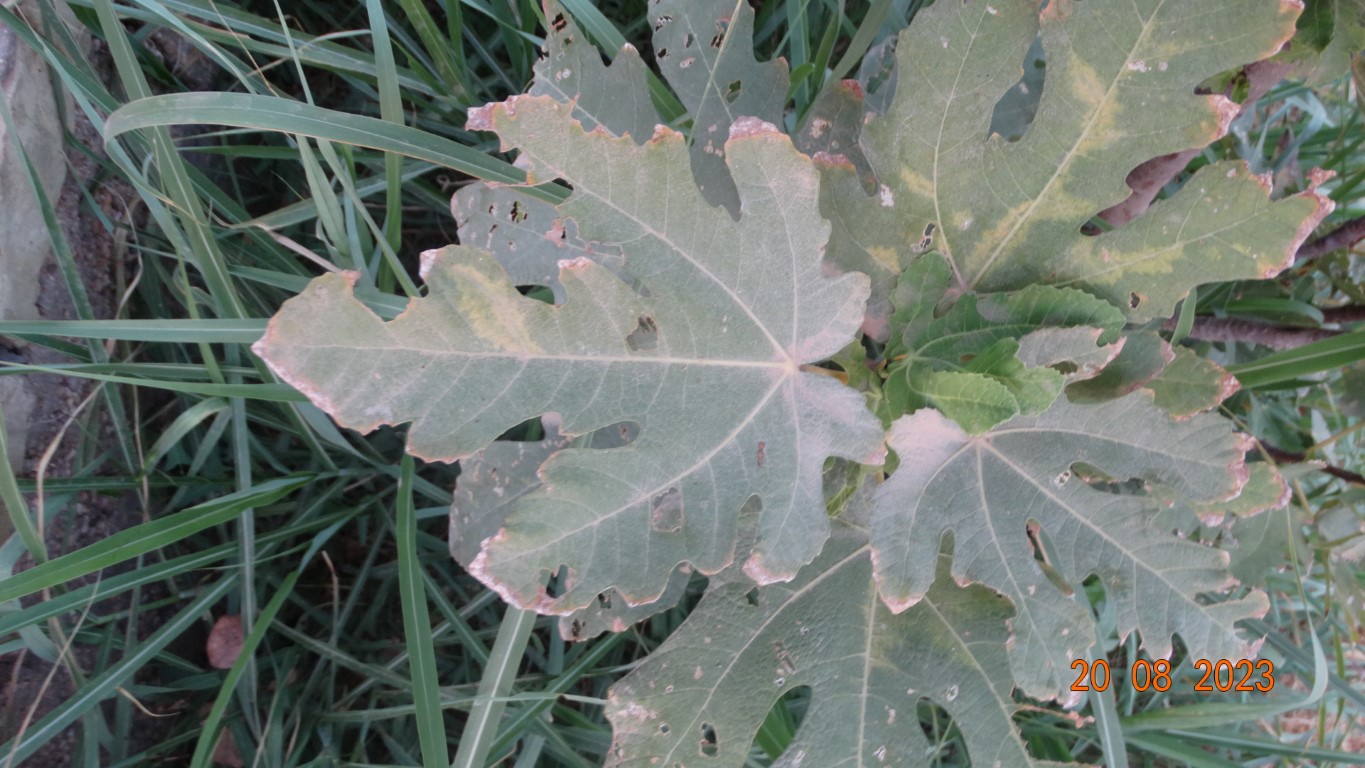
Label: infected